Finnish invasion of the Karelian Isthmus

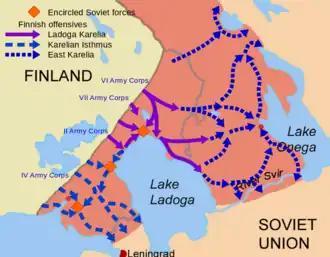
Map depicting the Finnish offensive operations in Karelia carried out in the Summer and Autumn of 1941 during the Continuation War. The furthest advance of Finnish units in the Continuation War and borders for both before and after the Winter War are shown.

The advance of the Finnish II Corps started on 31 July. Soviet defenses slowed down the Finnish advance, especially due to the Finnish tactic of advancing through forest, which caused severe logistical problems. By 14 August the Finnish 18th Division captured the town and crossing point of Antrea, which left the Soviet 115th Rifle Division separated from the rest of the Soviet 19th Corps. Advancing in terrain that had almost no useful roads also slowed the Finnish 15th Division's advance and it only managed to capture the town of Hiitola on 11 August after the Finnish 10th Division was also deployed to the front lines. The Finnish victory at Hiitola forced the Soviet 142nd Rifle and 198th Motorized Divisions to withdraw into the Kilpola islands, where they were surrounded into a against the shore of Lake Ladoga. The Finns cleared the by 23 August, but by then the Soviets had already evacuated over Lake Ladoga 26,000 men from the encirclement.